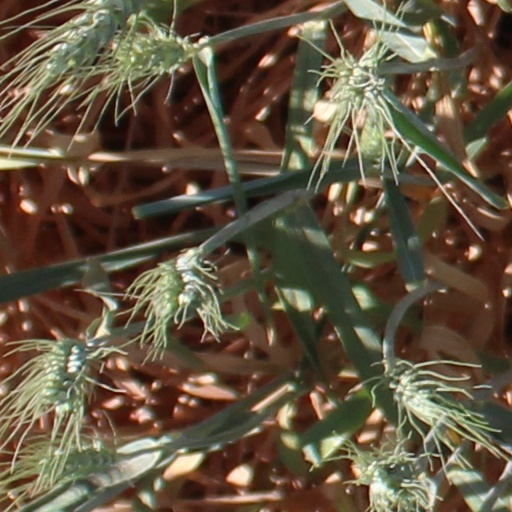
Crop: wheat